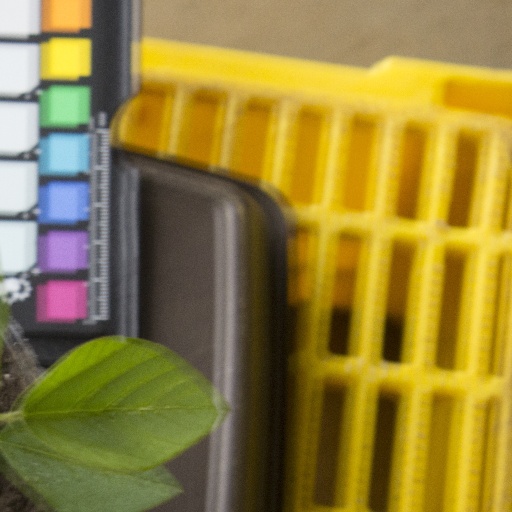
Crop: soybean